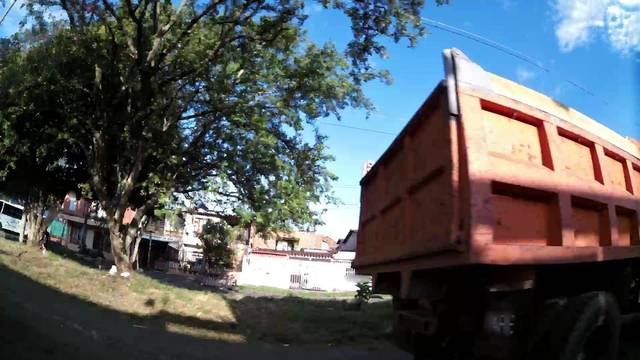
Region: Colombia
Coordinates: 3.433, -76.516